Chavornay railway station

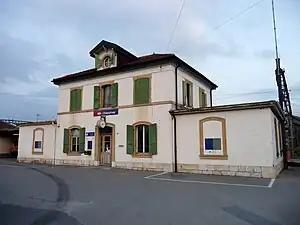
The station building in 2009

Chavornay railway station is a railway station in the municipality of Chavornay, in the Swiss canton of Vaud. It is located at the junction of the standard gauge Jura Foot line of Swiss Federal Railways and Orbe–Chavornay line of Travys.